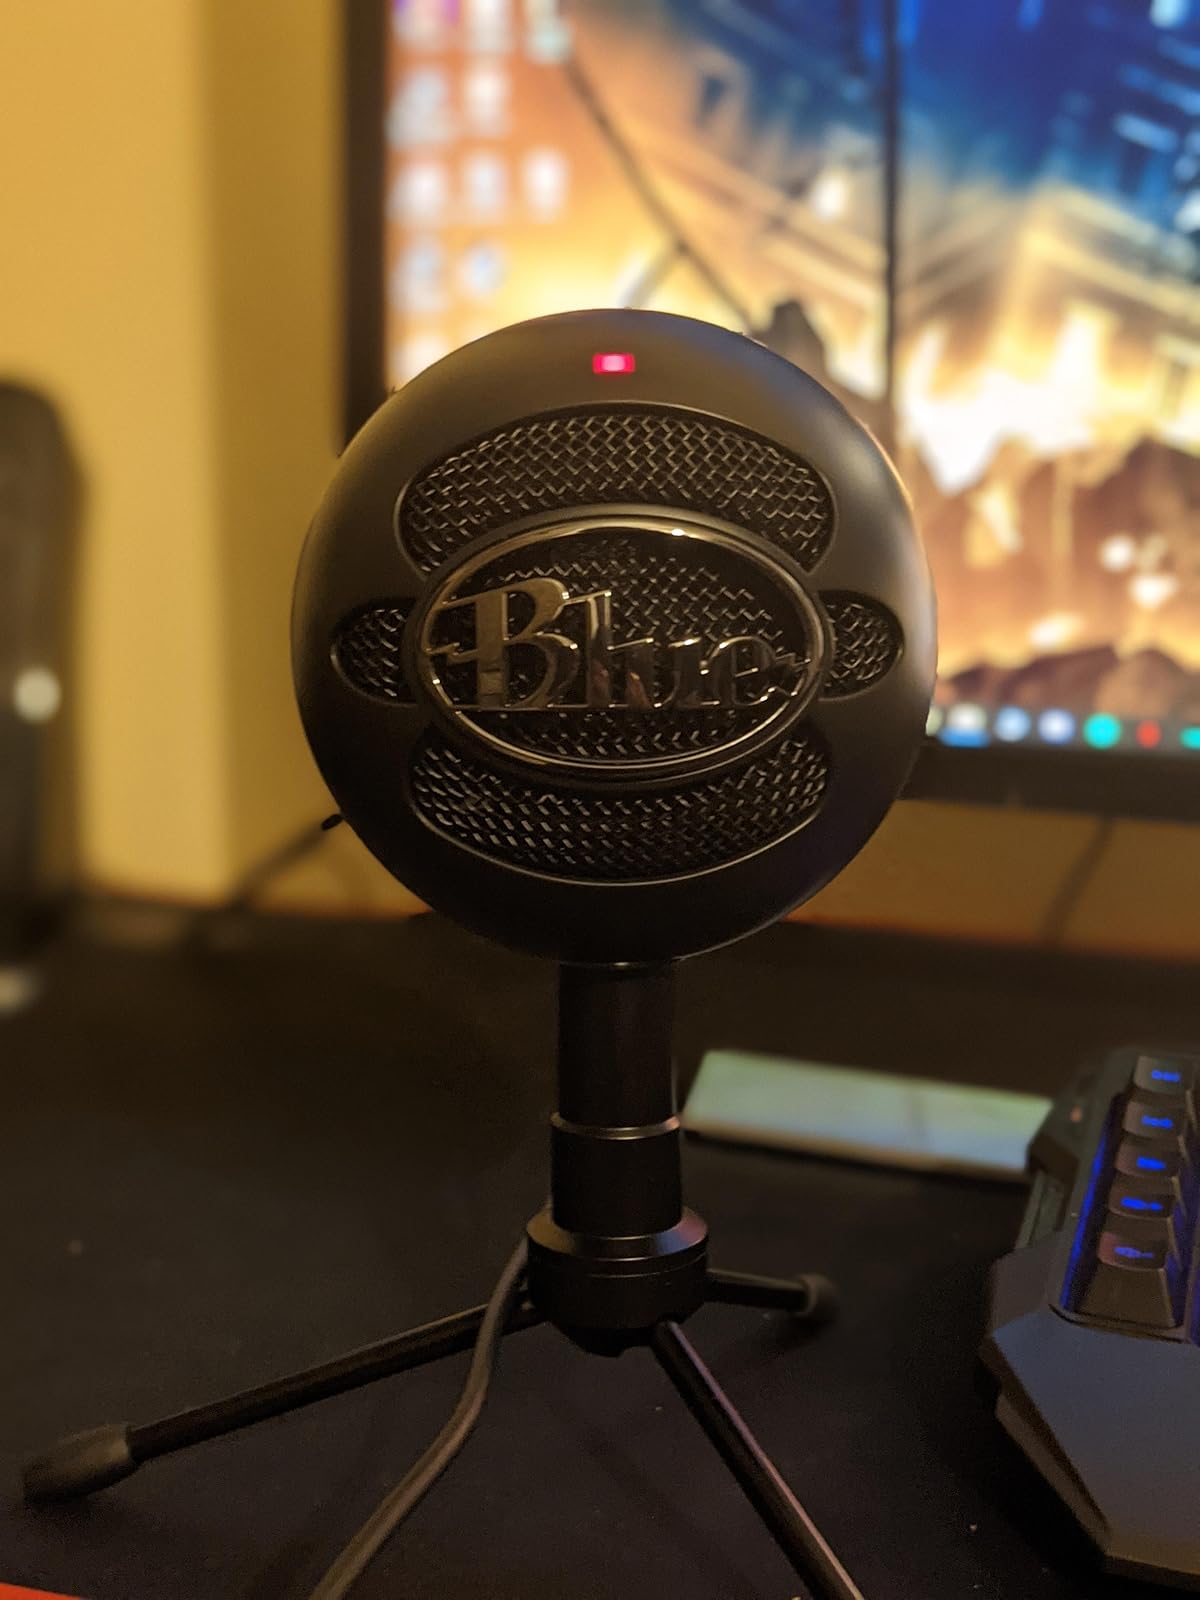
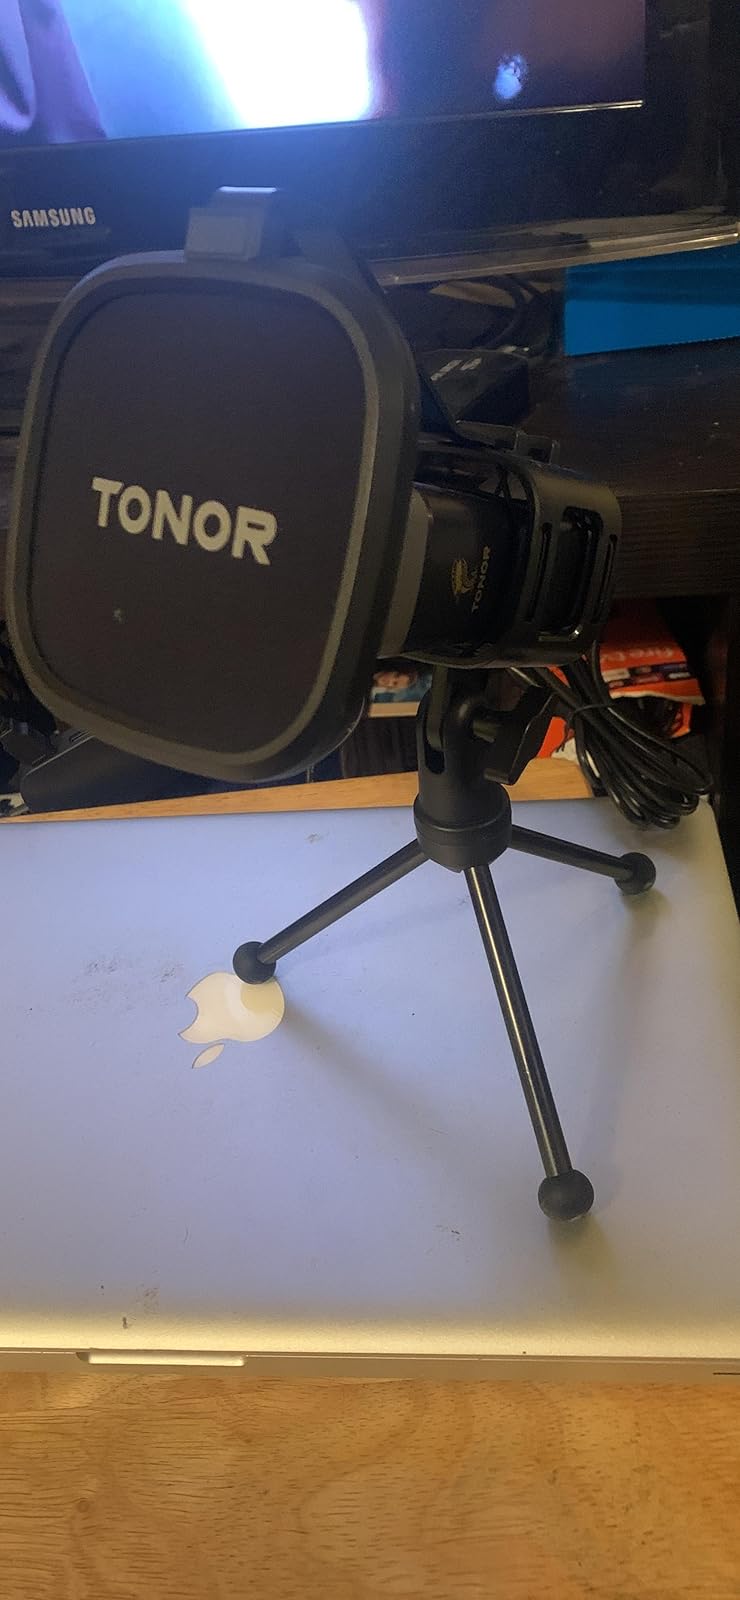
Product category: microphone
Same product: no